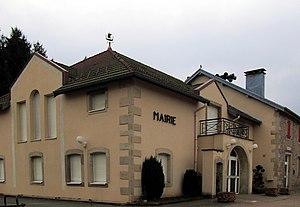
La mairie de Bellefontaine
Bellefontaine est une commune française située dans le département des Vosges, en région Grand Est.